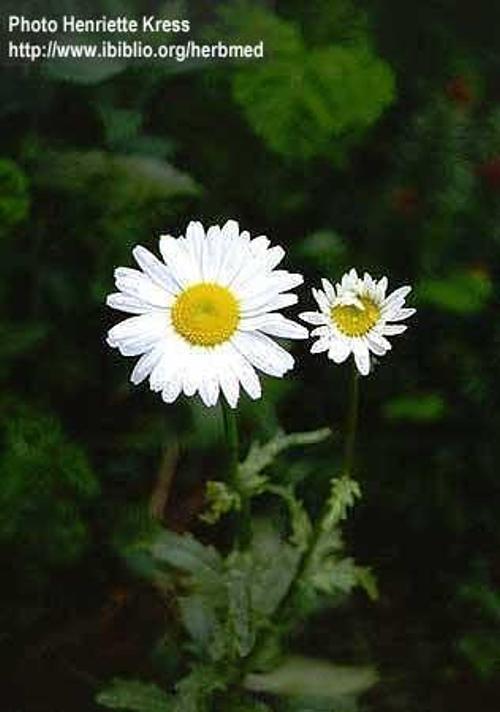
Flower: Daisy